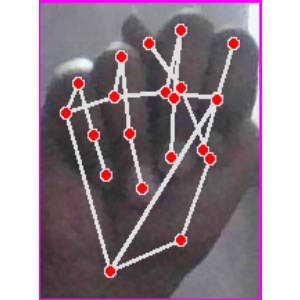
अक्षर: न